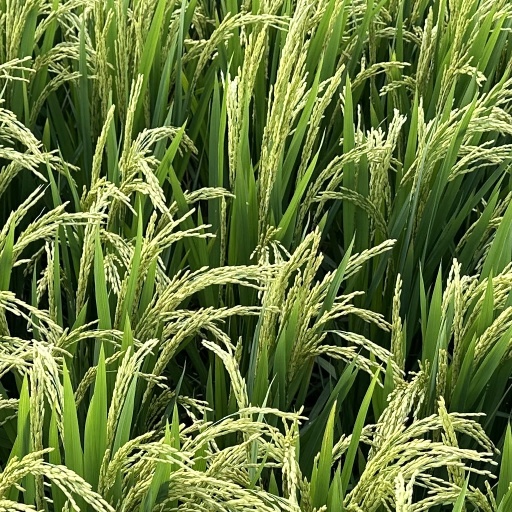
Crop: rice